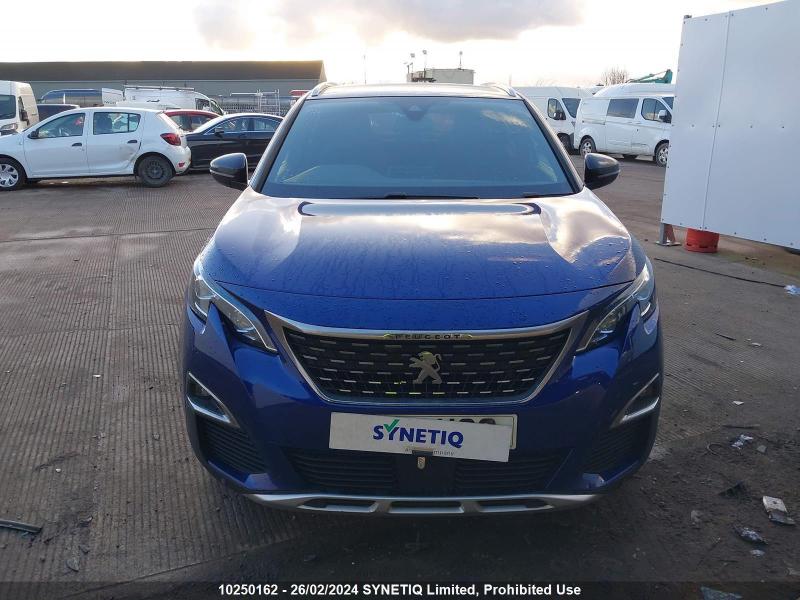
Aucun dommage détecté.
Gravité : aucun